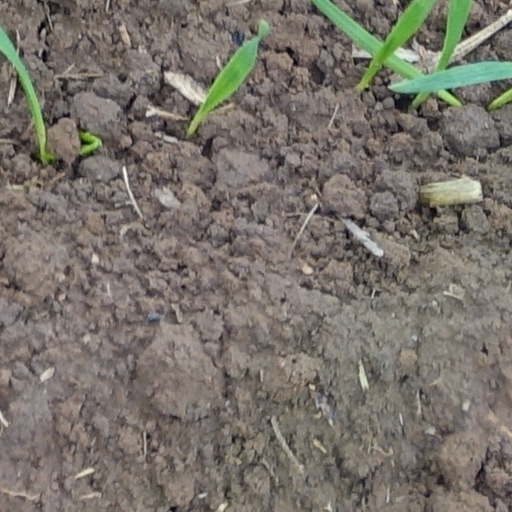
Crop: wheat